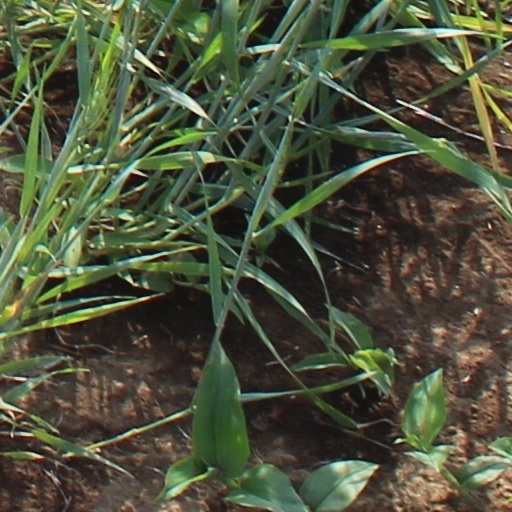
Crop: wheat